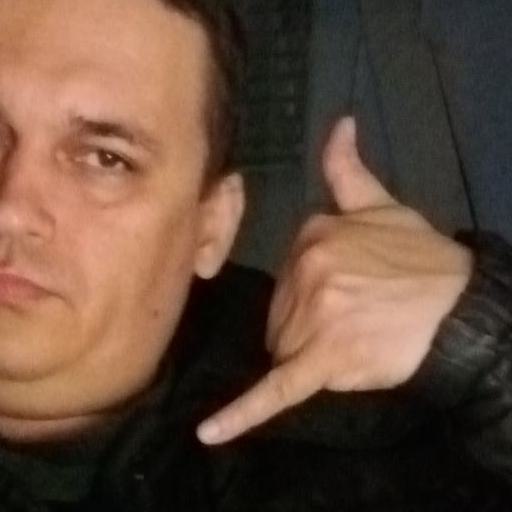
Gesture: call